Characters of The Last of Us (TV series)

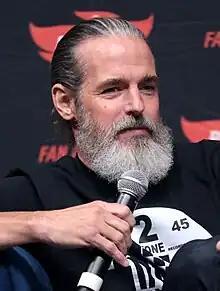
Jeffrey Pierce

Maria (Rutina Wesley) is Tommy's wife and an elected member of the council governing the communist settlement of Jackson, Wyoming. A group led by Maria surround Joel and Ellie and take them to Jackson. Maria cuts Ellie's hair and warns her to be cautious of trusting others, citing Joel's dangerous past; Ellie rebuts, citing Tommy's. Tommy initially declines Joel's request to join him and Ellie to Colorado as Maria is pregnant. By the second season, Maria and Tommy have a son named Benjamin.